Berkeley L. Bunker

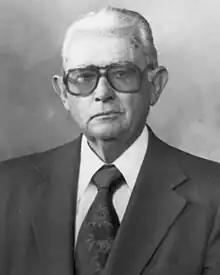
Official portrait,

Berkeley Lloyd Bunker (August 12, 1906 – January 21, 1999) was an American businessman and politician who served as both an appointed United States senator and one-term member of the U.S. House of Representatives from Nevada in the mid-20th century.